Tang dynasty art

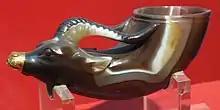
Carved agate drinking horn (Rhyton), from the Hejia Village hoard

Tang elite metalwork, surviving mostly in bronze or silver cups and mirrors, is often of superb quality, decorated using a variety of techniques, and often inlaid with gold and other metals. An exceptionally fine deposit is the collection in the Tōdai-ji in Nara in Japan of the personal goods of Emperor Shōmu, given to the Buddhist shrine by his daughter Empress Kōmyō after her father's death in 756. As well as metalwork, paintings and calligraphy, this includes furniture, glass, lacquer and wood pieces such as musical instruments and board games. Most is probably made in China, though some is Japanese and some from the Middle East.